Bill Mockridge

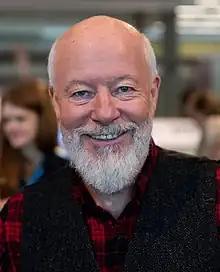
Mockridge in 2017

William Mockridge (born 28 July 1947) is a Canadian actor and Kabarett performer based in Germany. He is the founder of the Springmaus Theatre in Bonn. He became known to a broad public through his portrayal of Erich Schiller in the WDR television drama series "Lindenstraße".